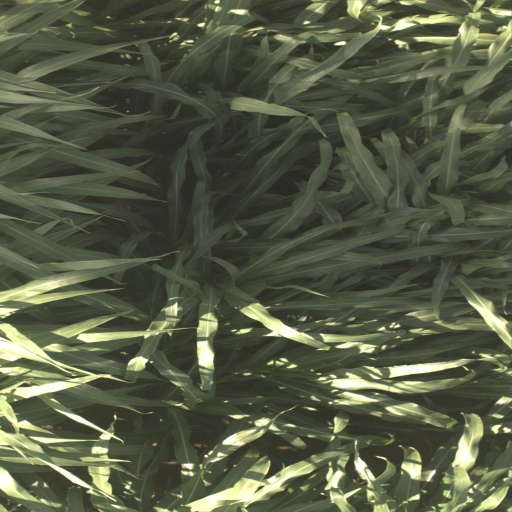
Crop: sorghum